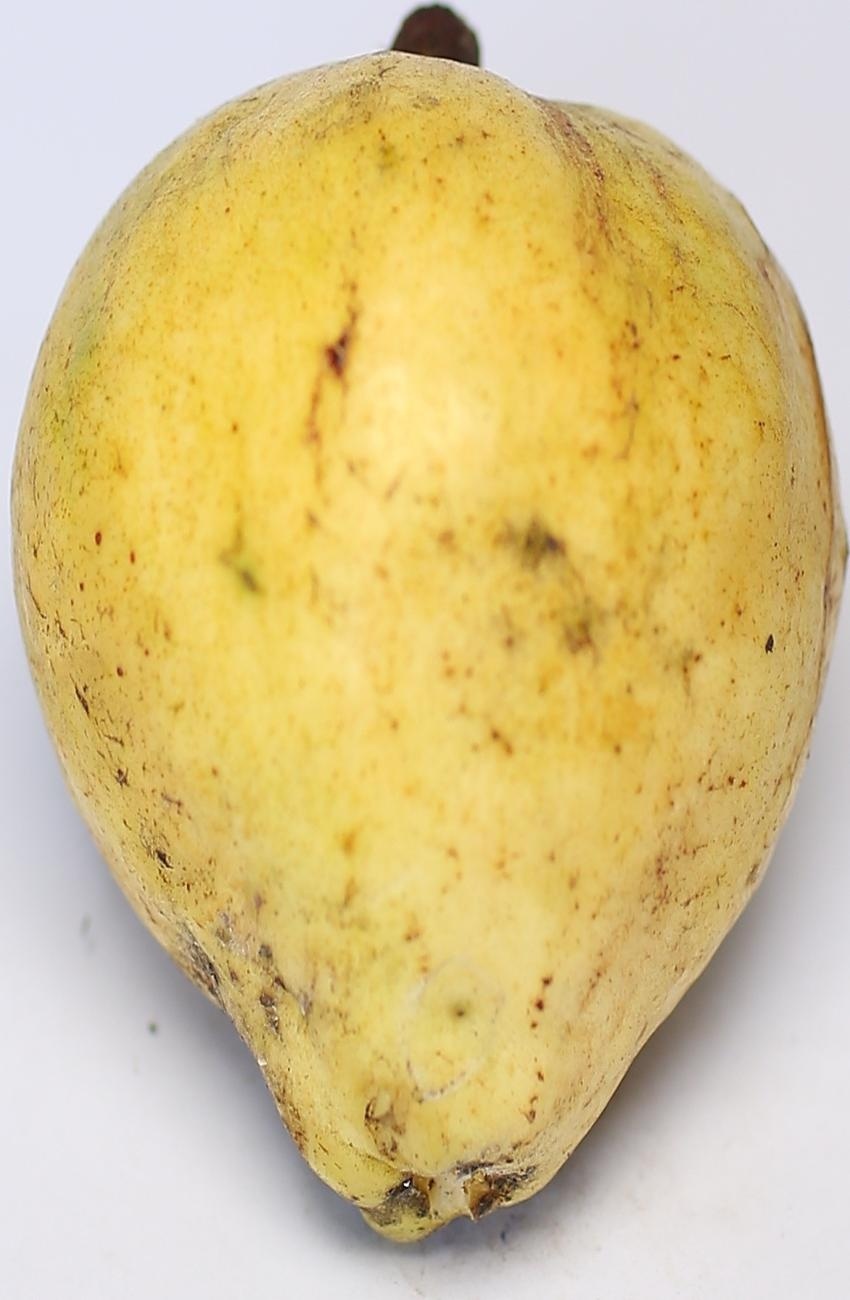
Maturity: ripe
Variety: riyali